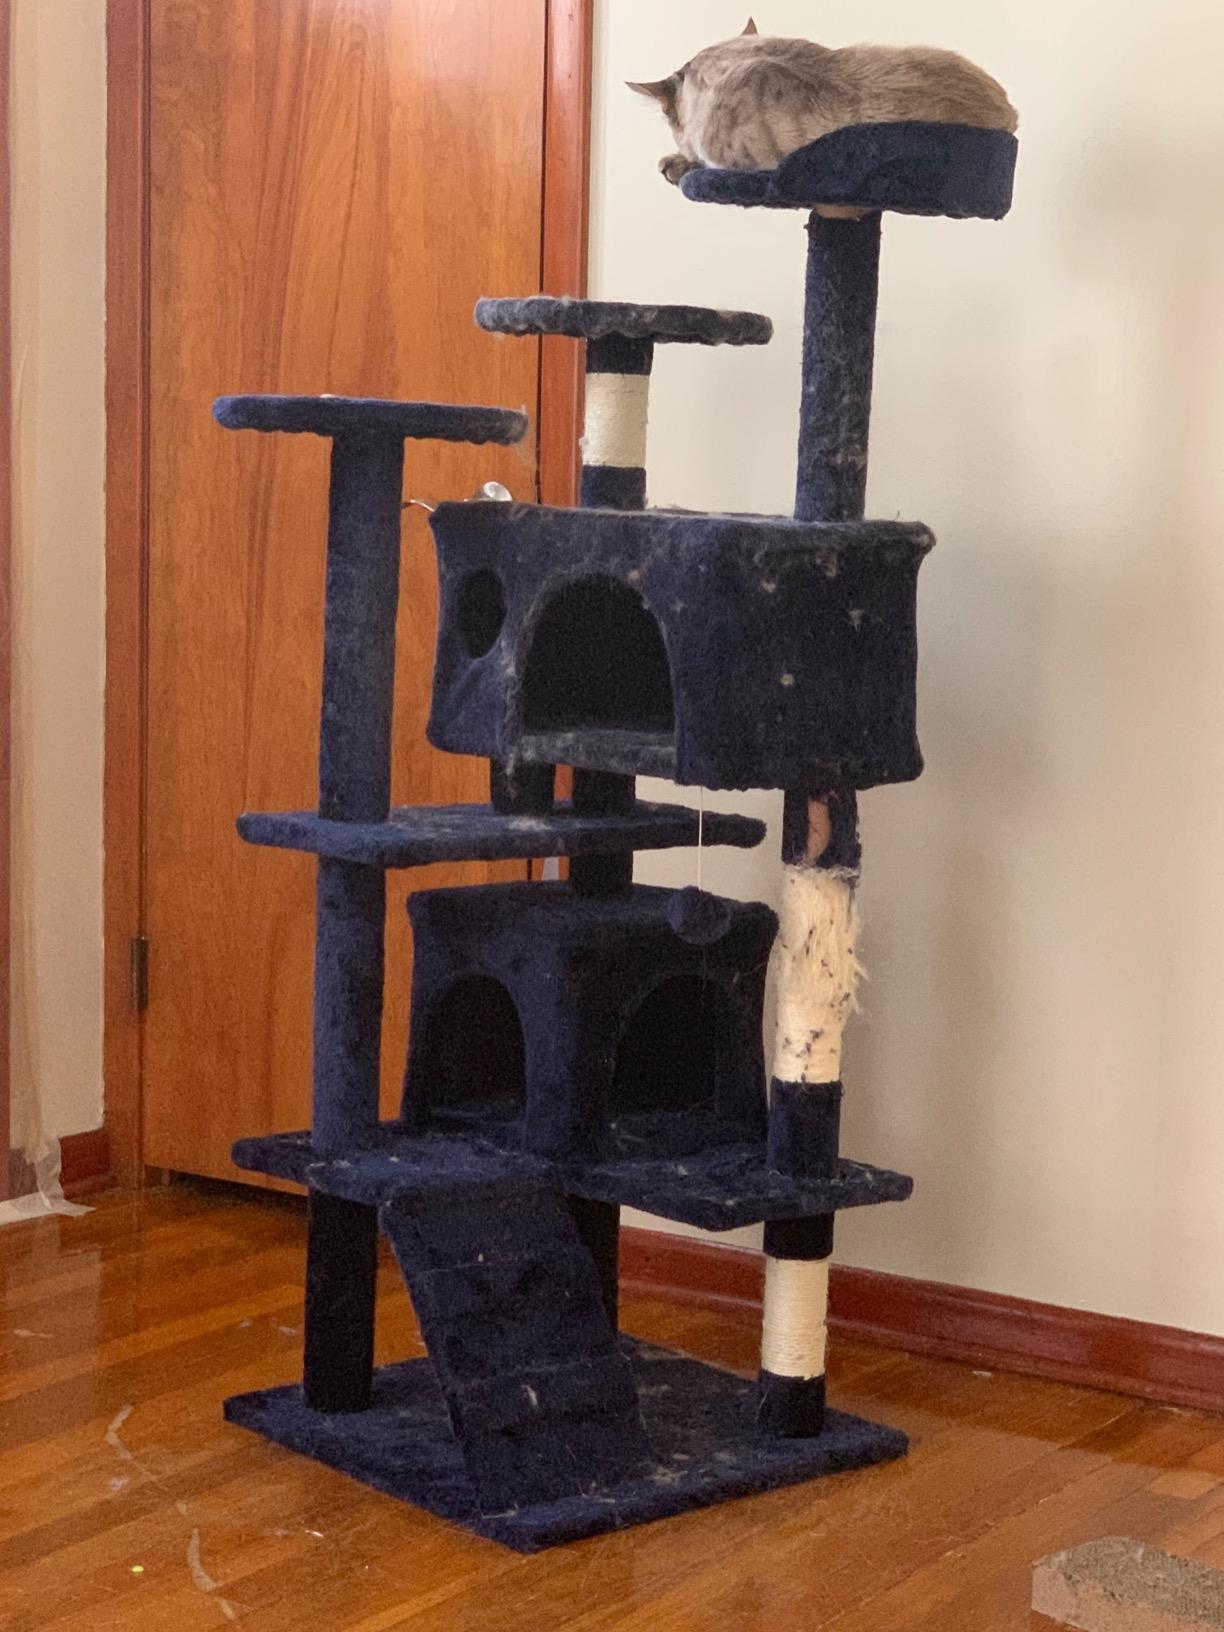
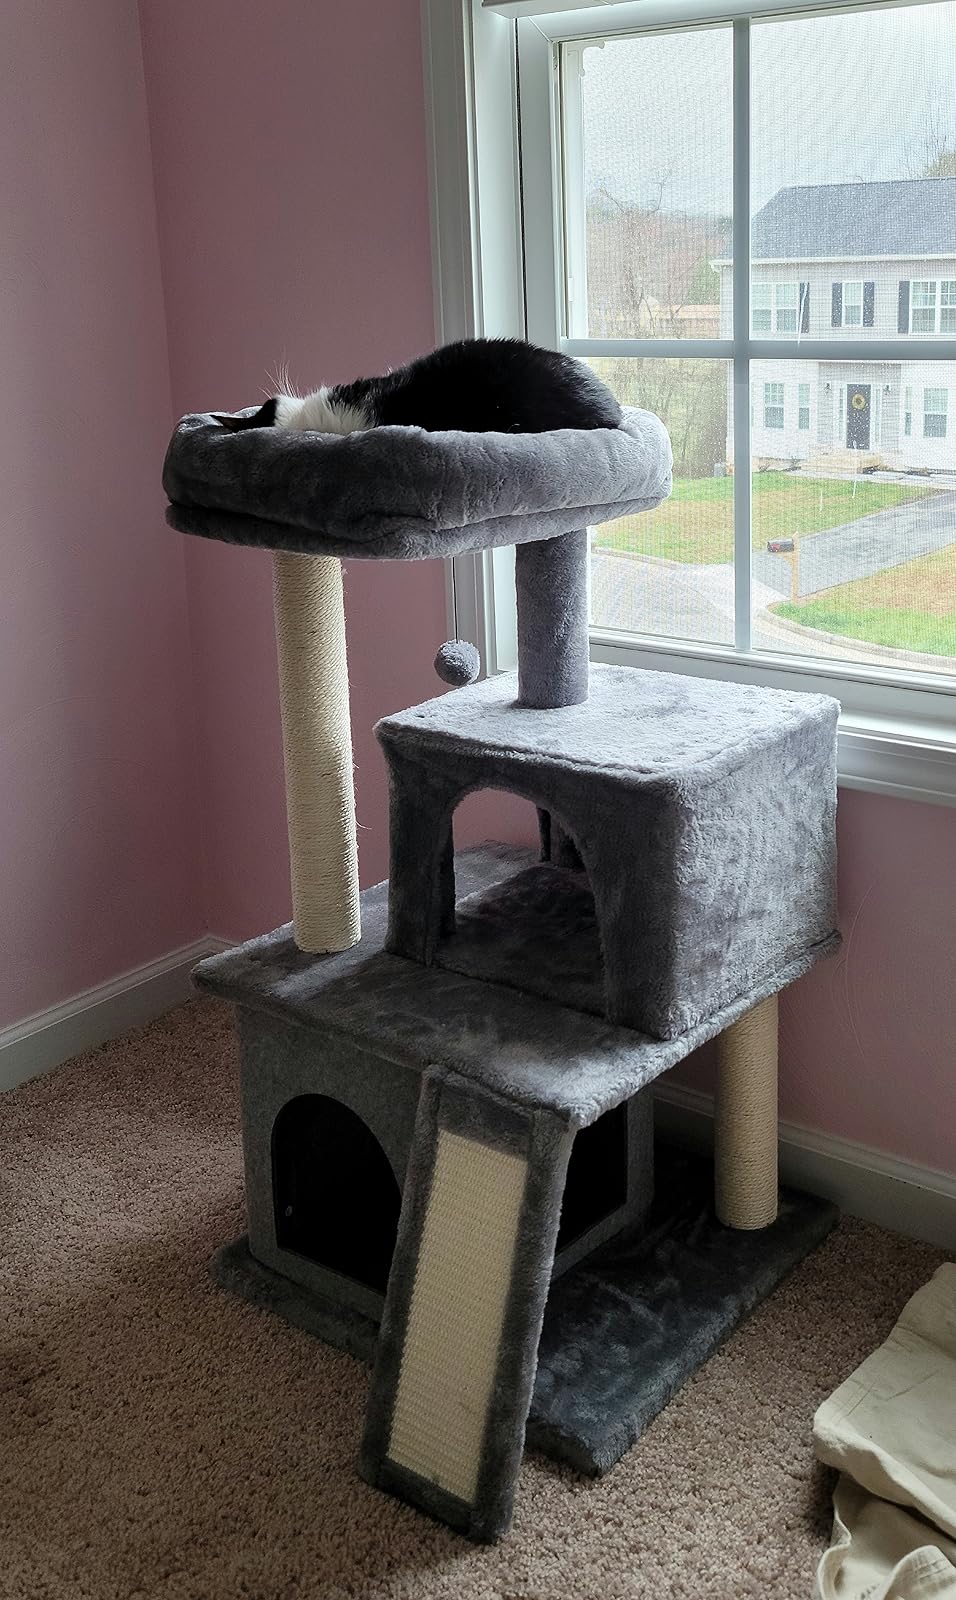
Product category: items_cat tree
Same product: no